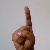
The image shows a hand gesture representing the letter 'D' in Indian Sign Language.